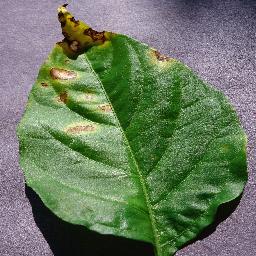
Label: Pepper,_bell___Bacterial_spot